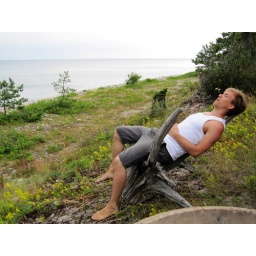
Matte in his wooden chair